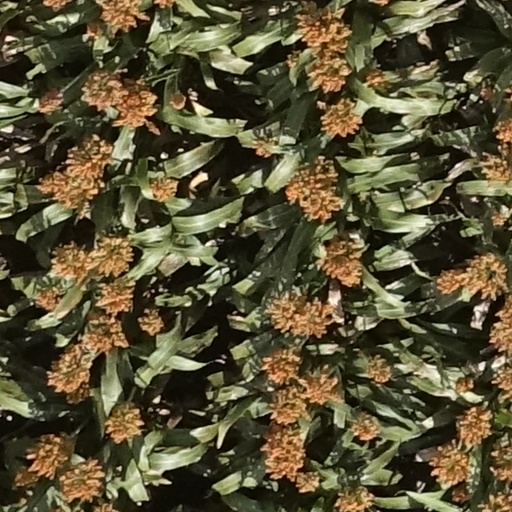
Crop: sorghum